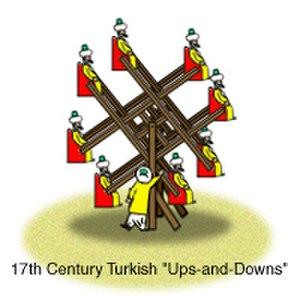
"Une grande roue ou roue panoramique est une variante de très grande taille des manèges. On peut la surnommer ""grand cercle de métal lumineux étoilé""